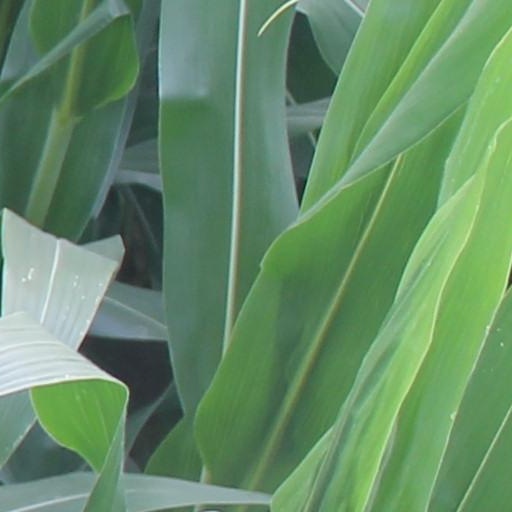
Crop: maize; corn